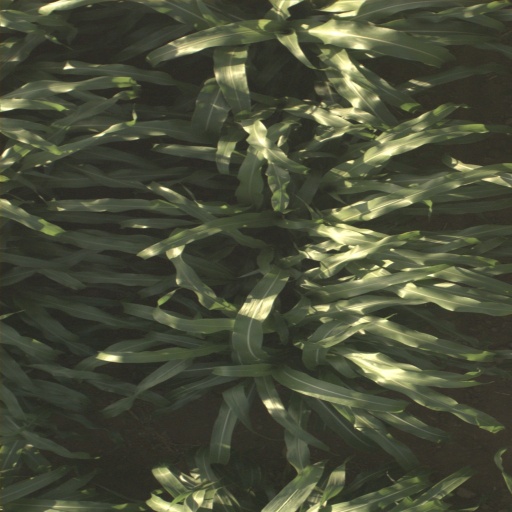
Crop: sorghum